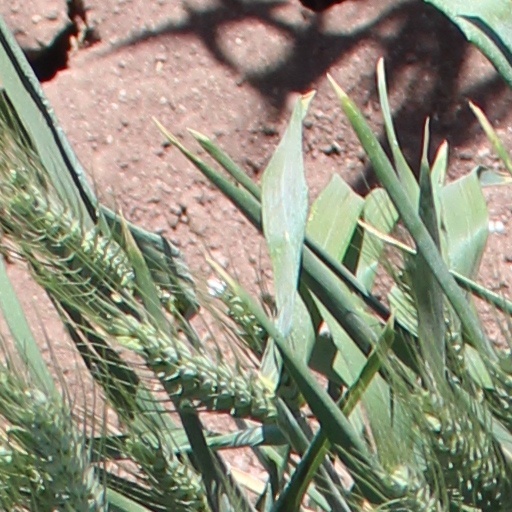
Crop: wheat